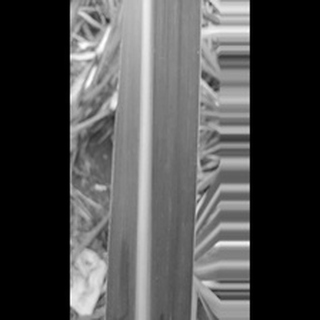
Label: healthy_sugarcane